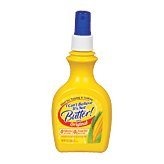
Item Name: I Can't Believe It's Not Butter! Cooking Spray Original $3.88 8-oz
Product Description: In The Ear Headphones
Value: 8.0
Unit: ounce

Price: 4.29